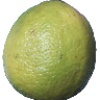
Label: Limes 1